List of birds of Kentucky

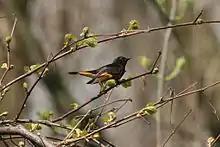
American redstart

Until 2017, these species were considered part of the family Emberizidae. Most of the species are known as sparrows, but these birds are not closely related to the Old World sparrows which are in the family Passeridae. Many of these have distinctive head patterns. Twenty-six species have been recorded in Kentucky.